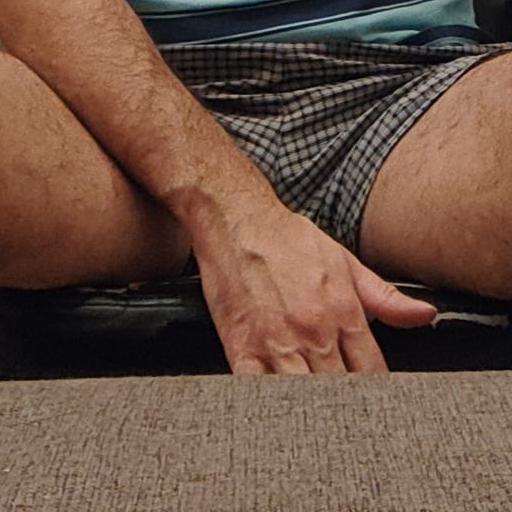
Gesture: no_gesture